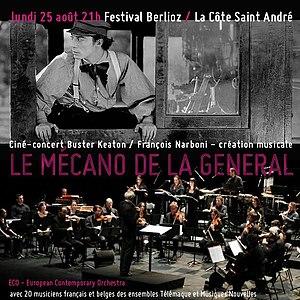
""Le Mécano de la General"" ciné-concert de François Narboni (2014)
François Narboni est un compositeur et vibraphoniste français né à Paris le 26 juillet 1963.